Ambrose St John

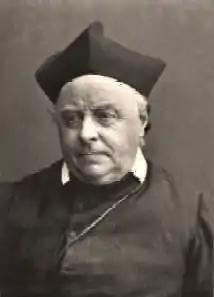
Reverend Father Ambrose St John

Ambrose St John (29 June 1815 – 24 May 1875) was a convert to Catholicism and an English Oratorian. He was a classical scholar and a linguist both in Oriental and European tongues. He is best known as a lifelong friend of Cardinal John Henry Newman.